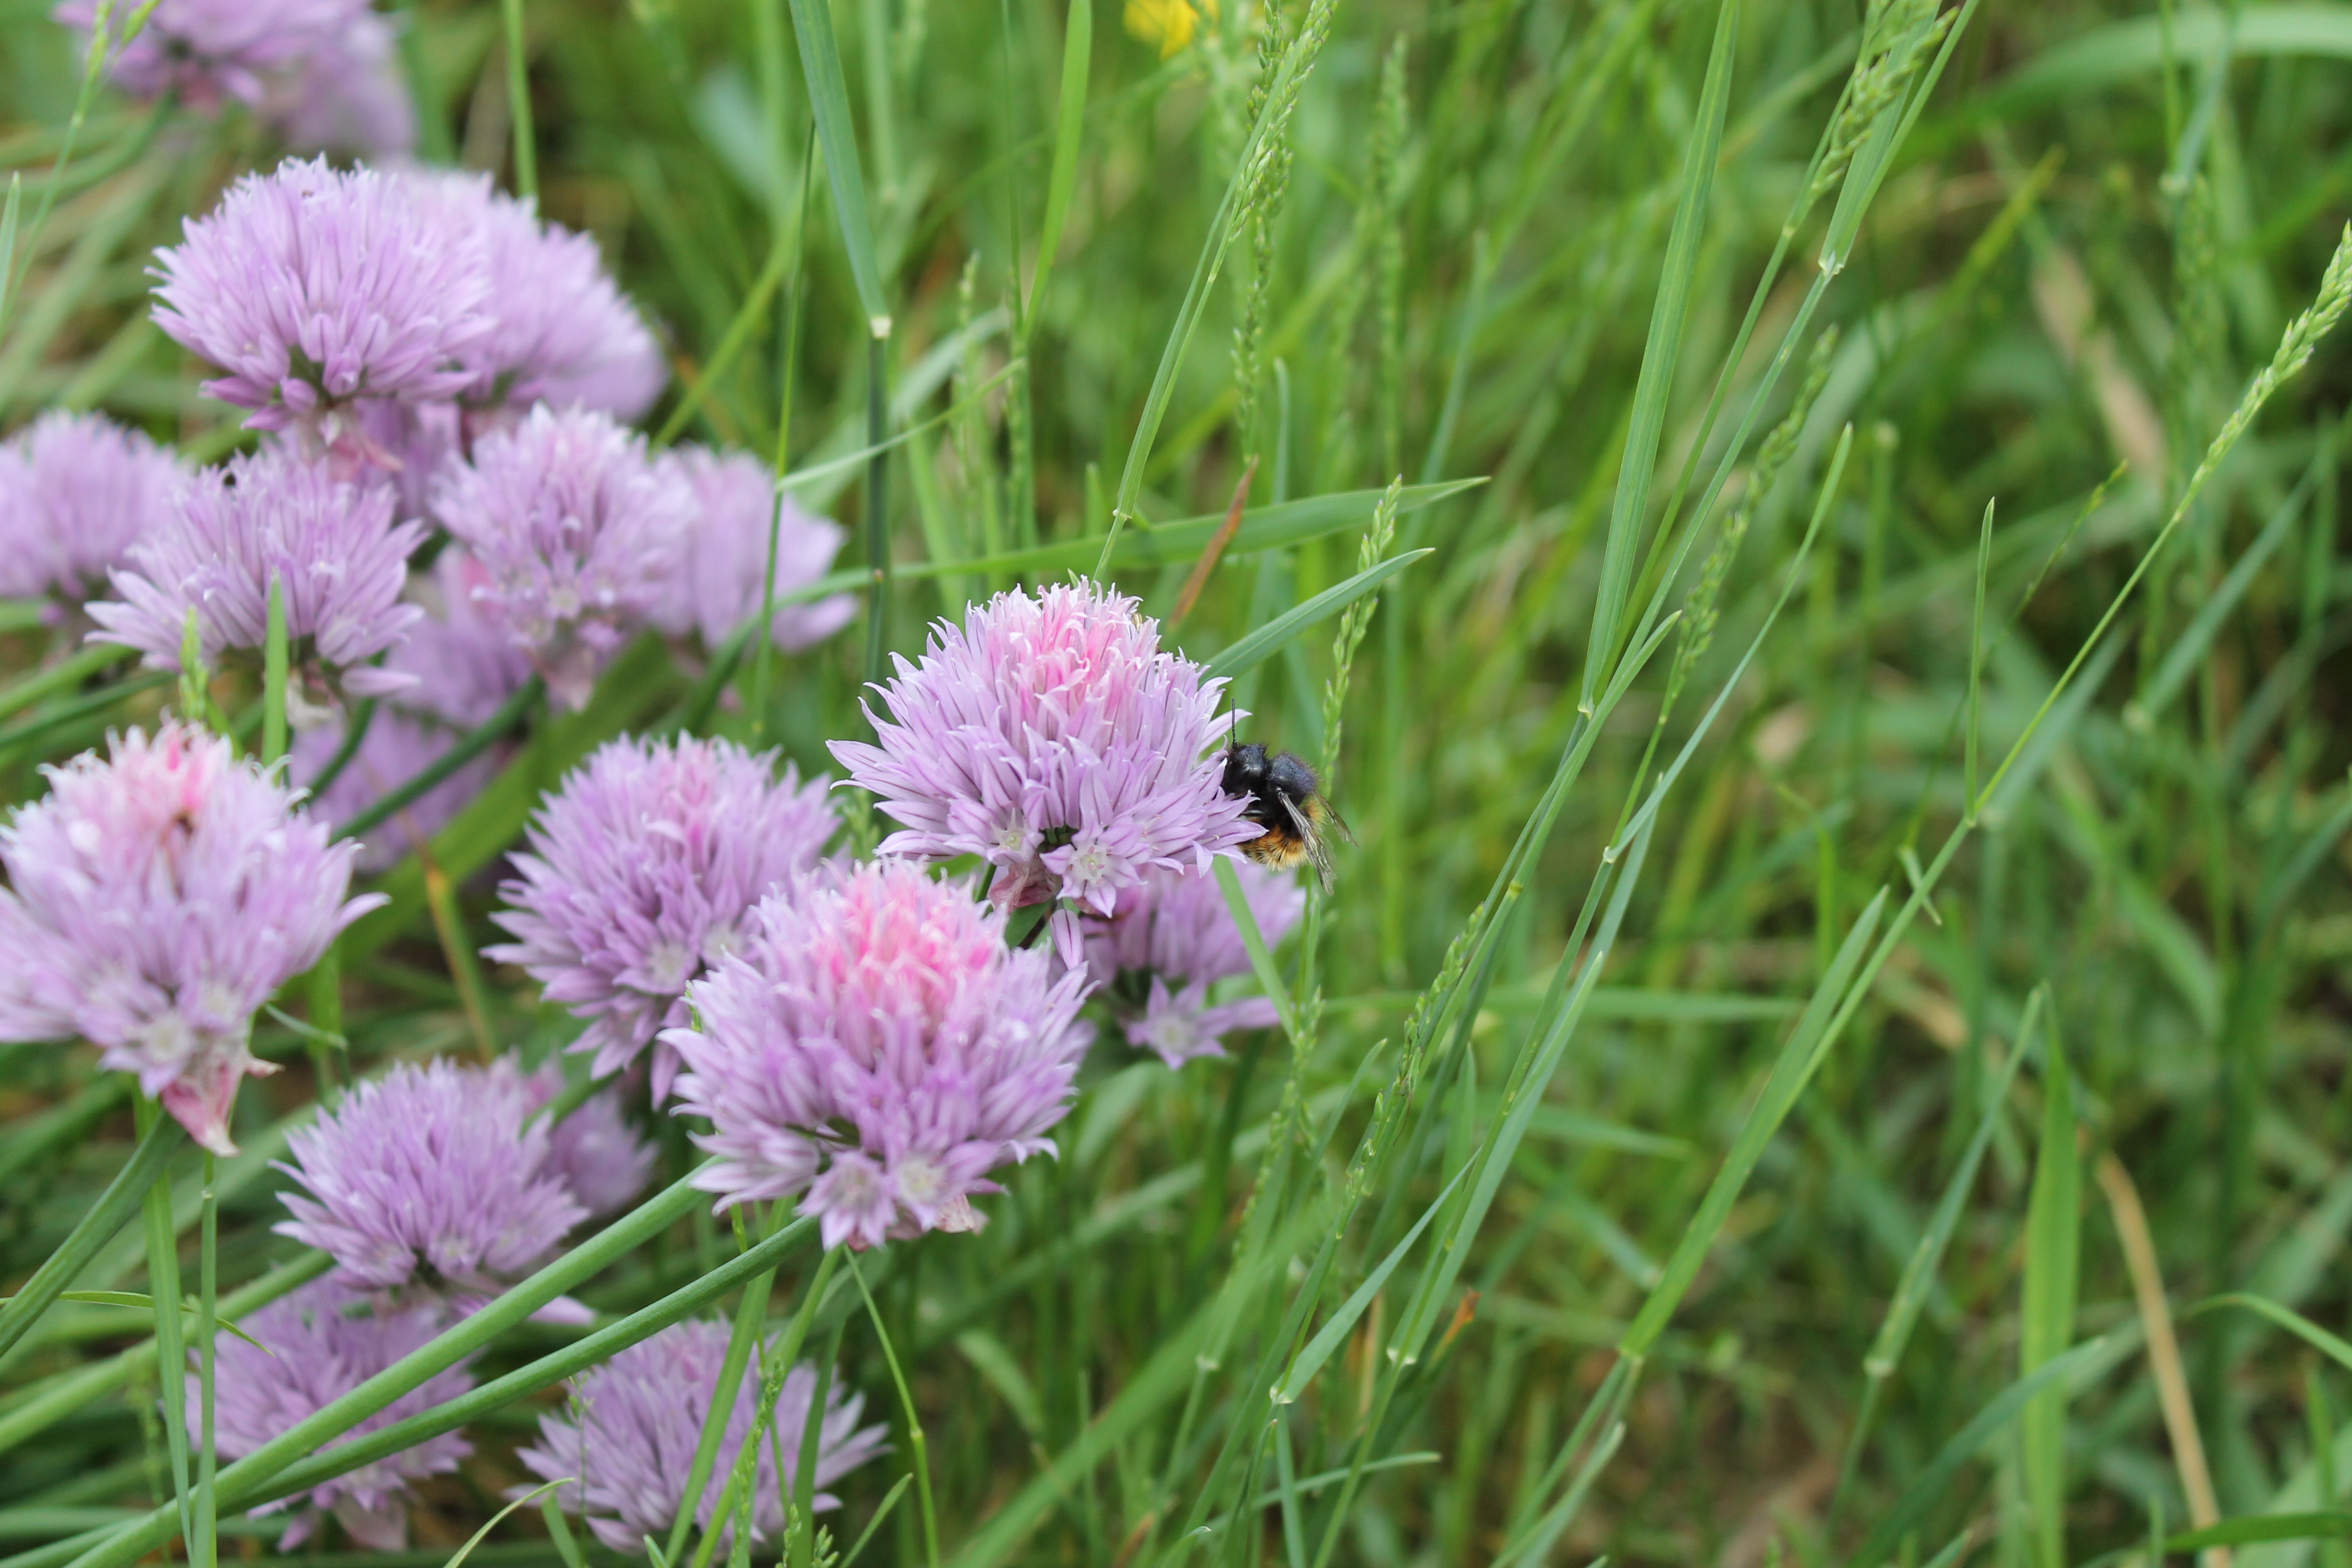
nature, grass, plant, meadow, prairie, flower, bloom, summer, food, herb, produce, vegetable, insect, flora, onion, wildflower, shrub, bumblebee, chives, flowering plant, grass family, land plant, onion genus